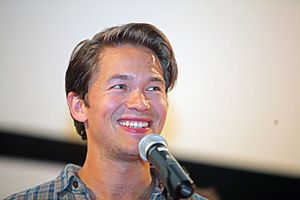
Jakob Oftebro
Jakob Oftebro på den internationale filmfestival i Karlovy Vary i juli 2015.
Norske skuespiller Jakob Oftebro på den internationale filmfestival i Karlovy Vary i juli 2015. Français&#160;: Acteur norvégien Jakob Oftebro au Festival international du film de Karlovy Vary en Juillet à 2015.
Jakob Oftebro er en norsk skuespiller. Han er søn af skuespiller Nils Ole Oftebro og kulturjournalist Kaja Korsvold. Han er et etableret navn i både Danmark og Norge og taler både dansk og norsk flydende.